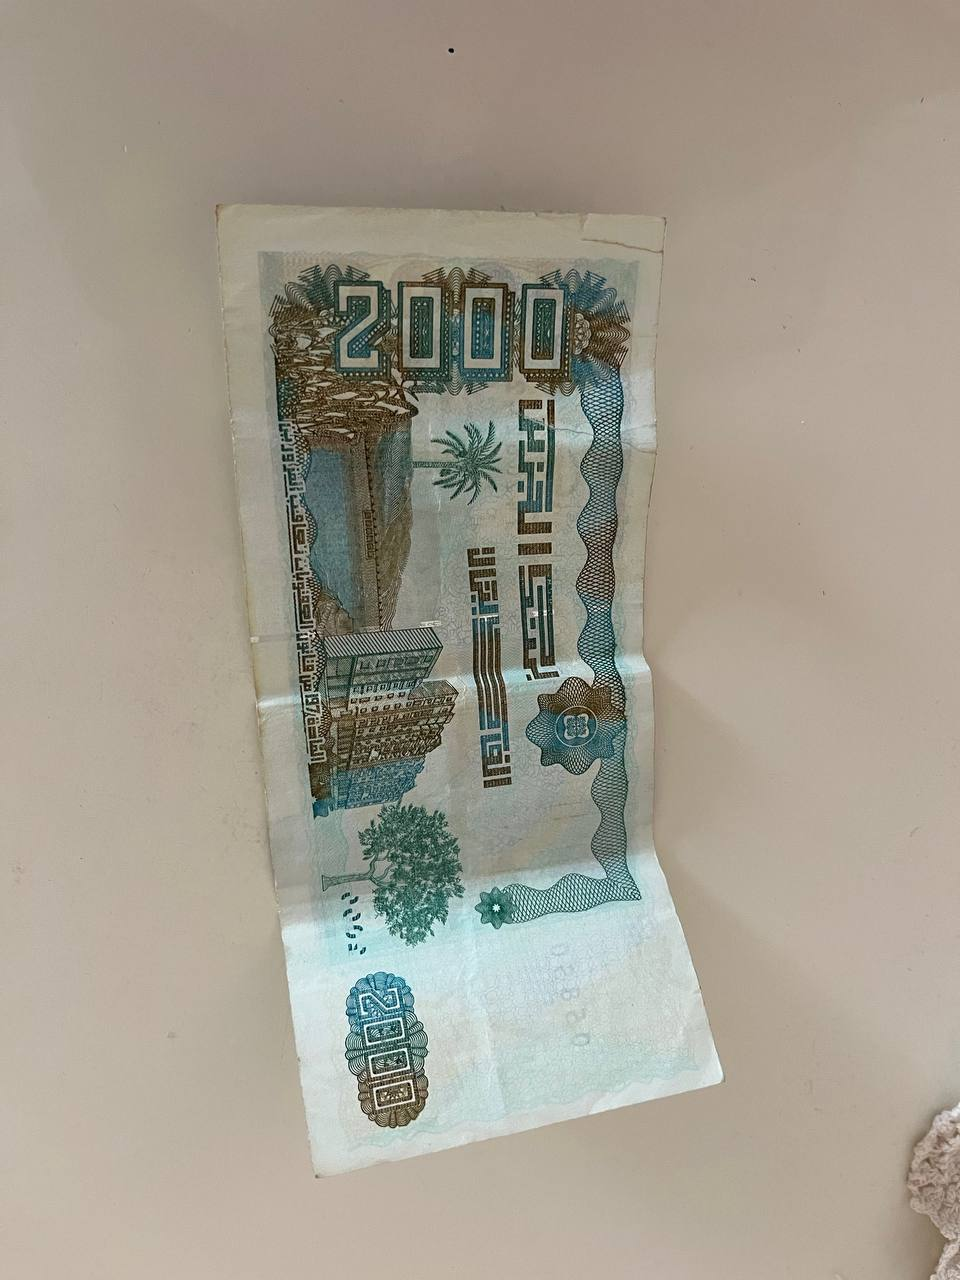
Denomination: 2000DZD